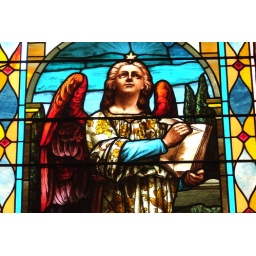
close up of the window in the main sanctuary in the balcony